Mermaid (Carl-Nielsen)

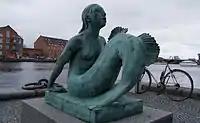
The "Mermaid" sculpture outside the Black Diamond

A bronze cast of the sculpture was unveiled on the waterfront outside the Black Diamond in Copenhagen on 5 May 2009. The location was once known as the Mermaid Bank. The cast was a gift to the Royal Danish Library from the Carl Nielsen and Anne Marie Carl-Nielsen Foundation. The Royal Danish Library contains all Carl Nielsen's musical scores and letters including the almost 500 letters from his wife Anne Marie.